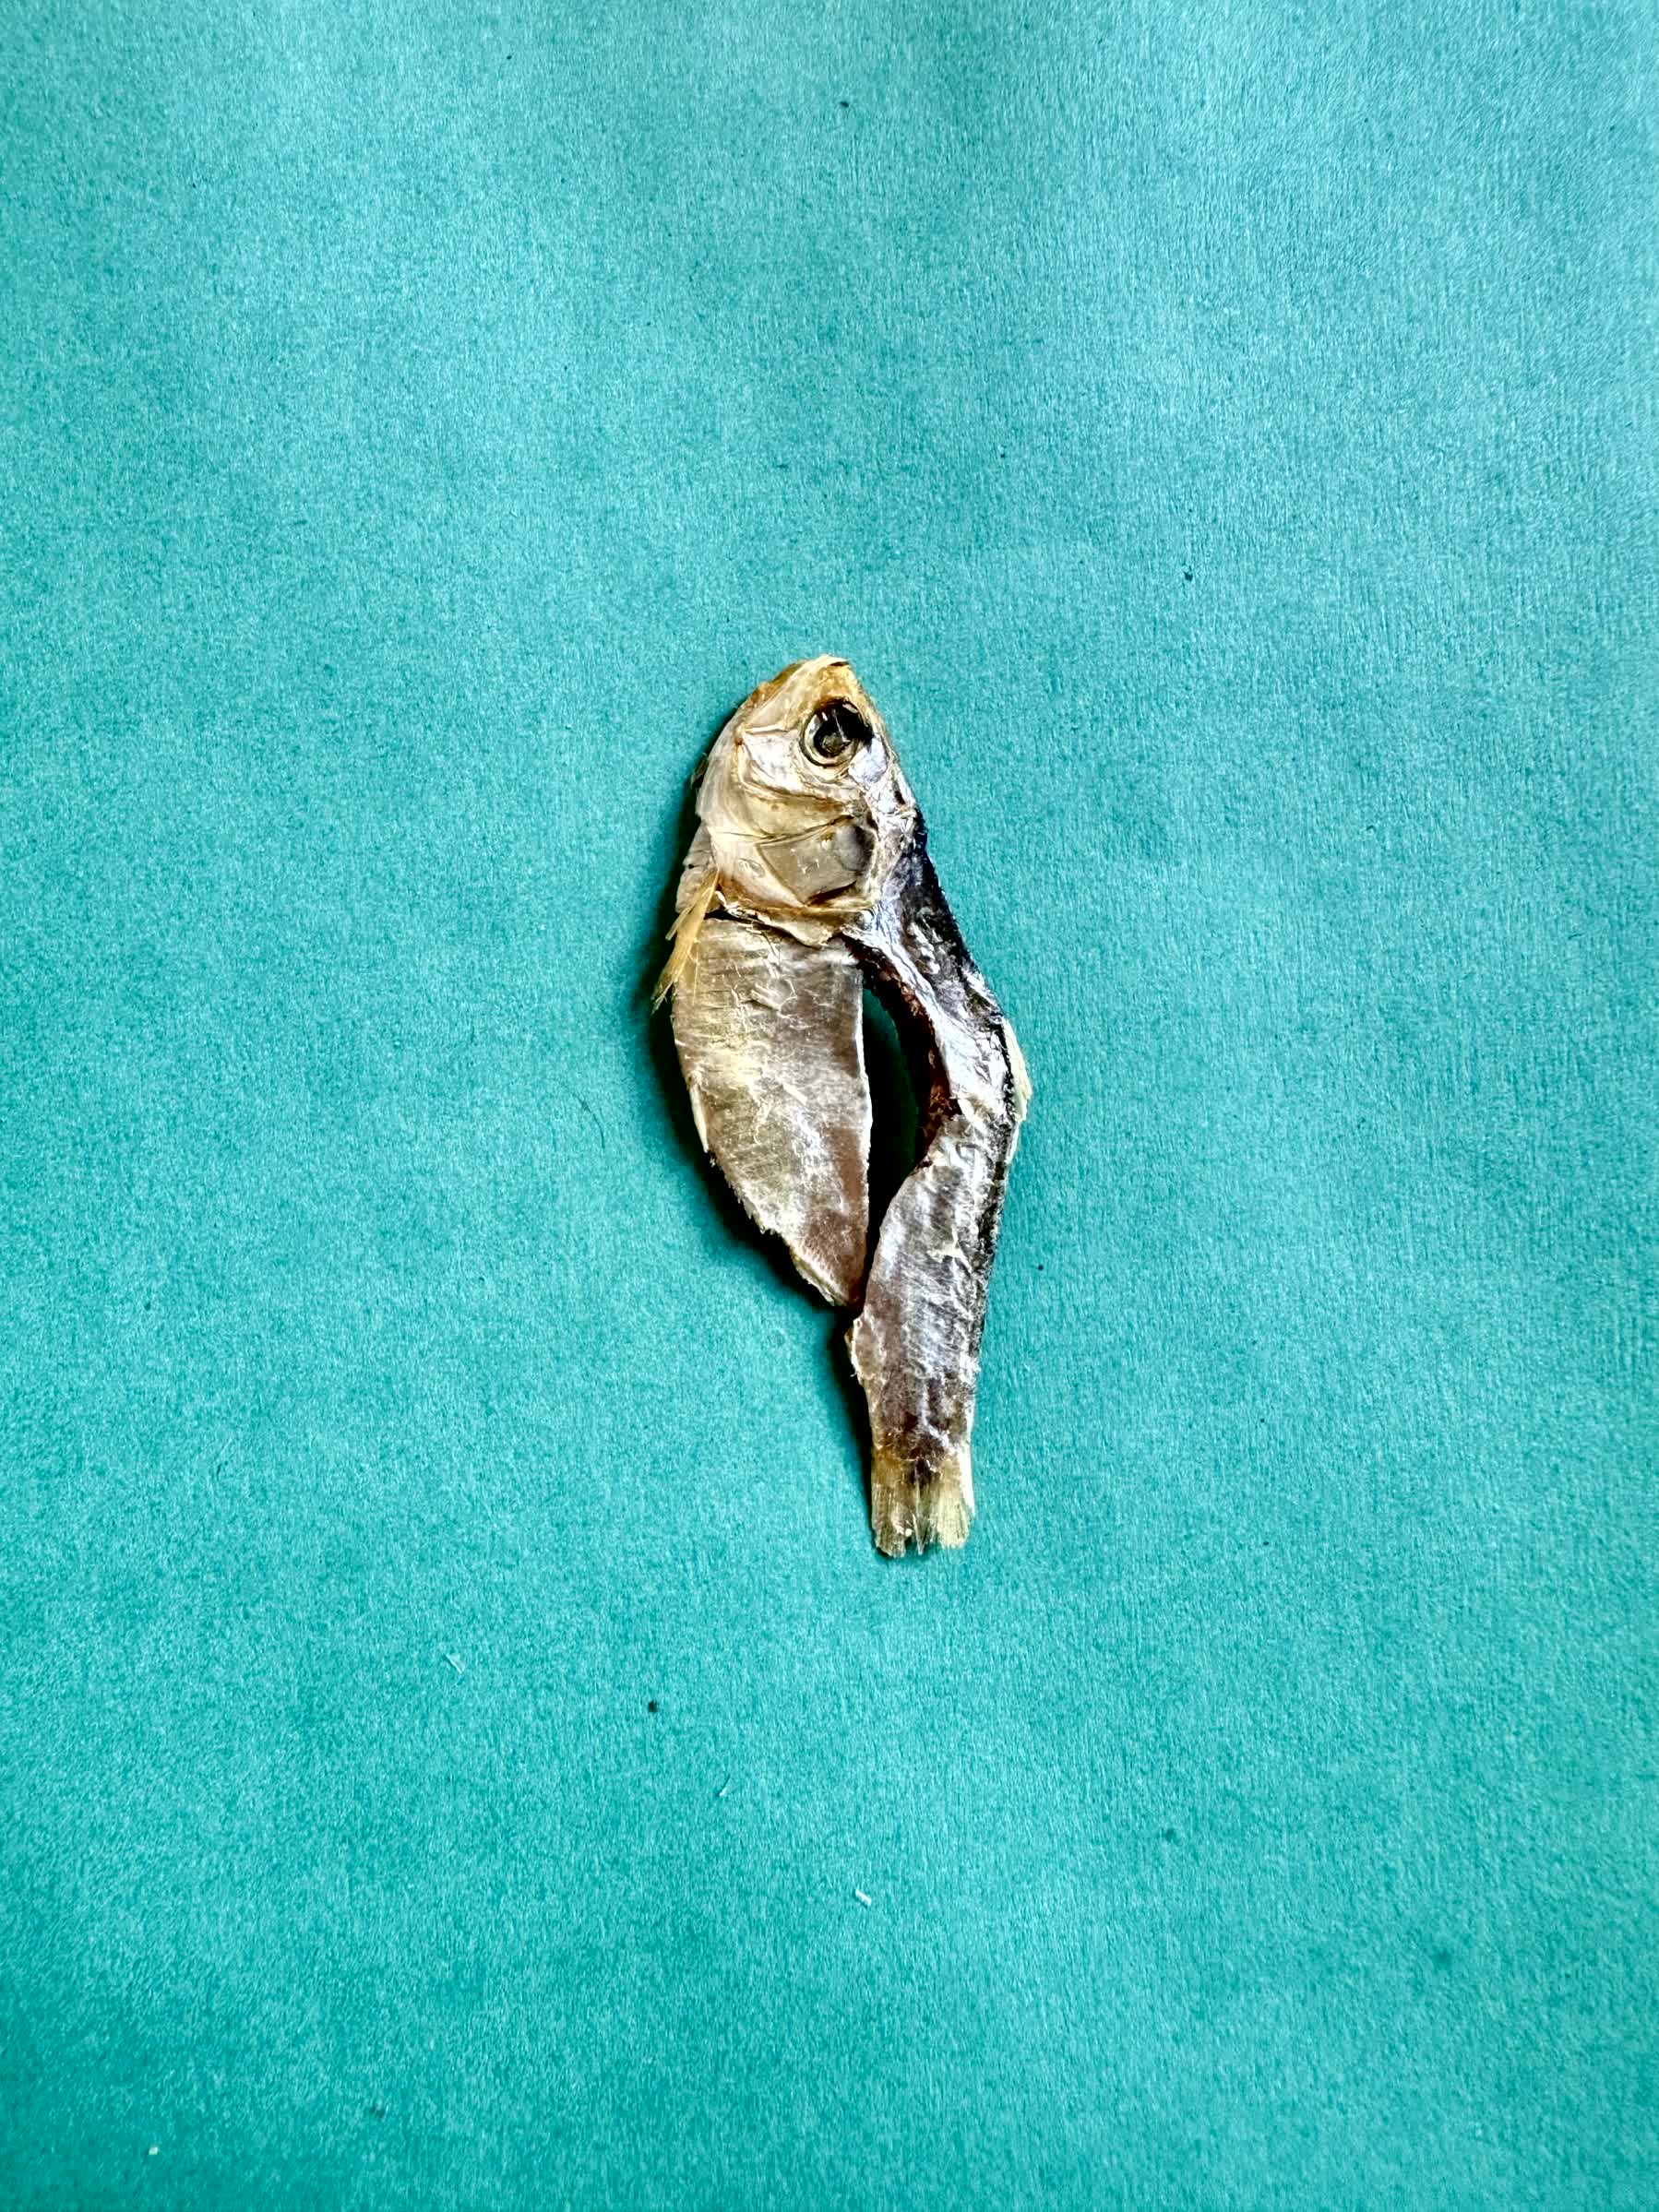
Species: Chapila